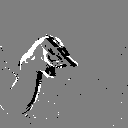
ASL letter: q